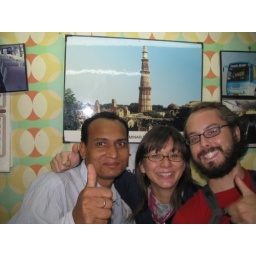
Pre-night-bus-photoshoot with Raja, the person who entertained us in a room the size of a single bed until the bus arrived.